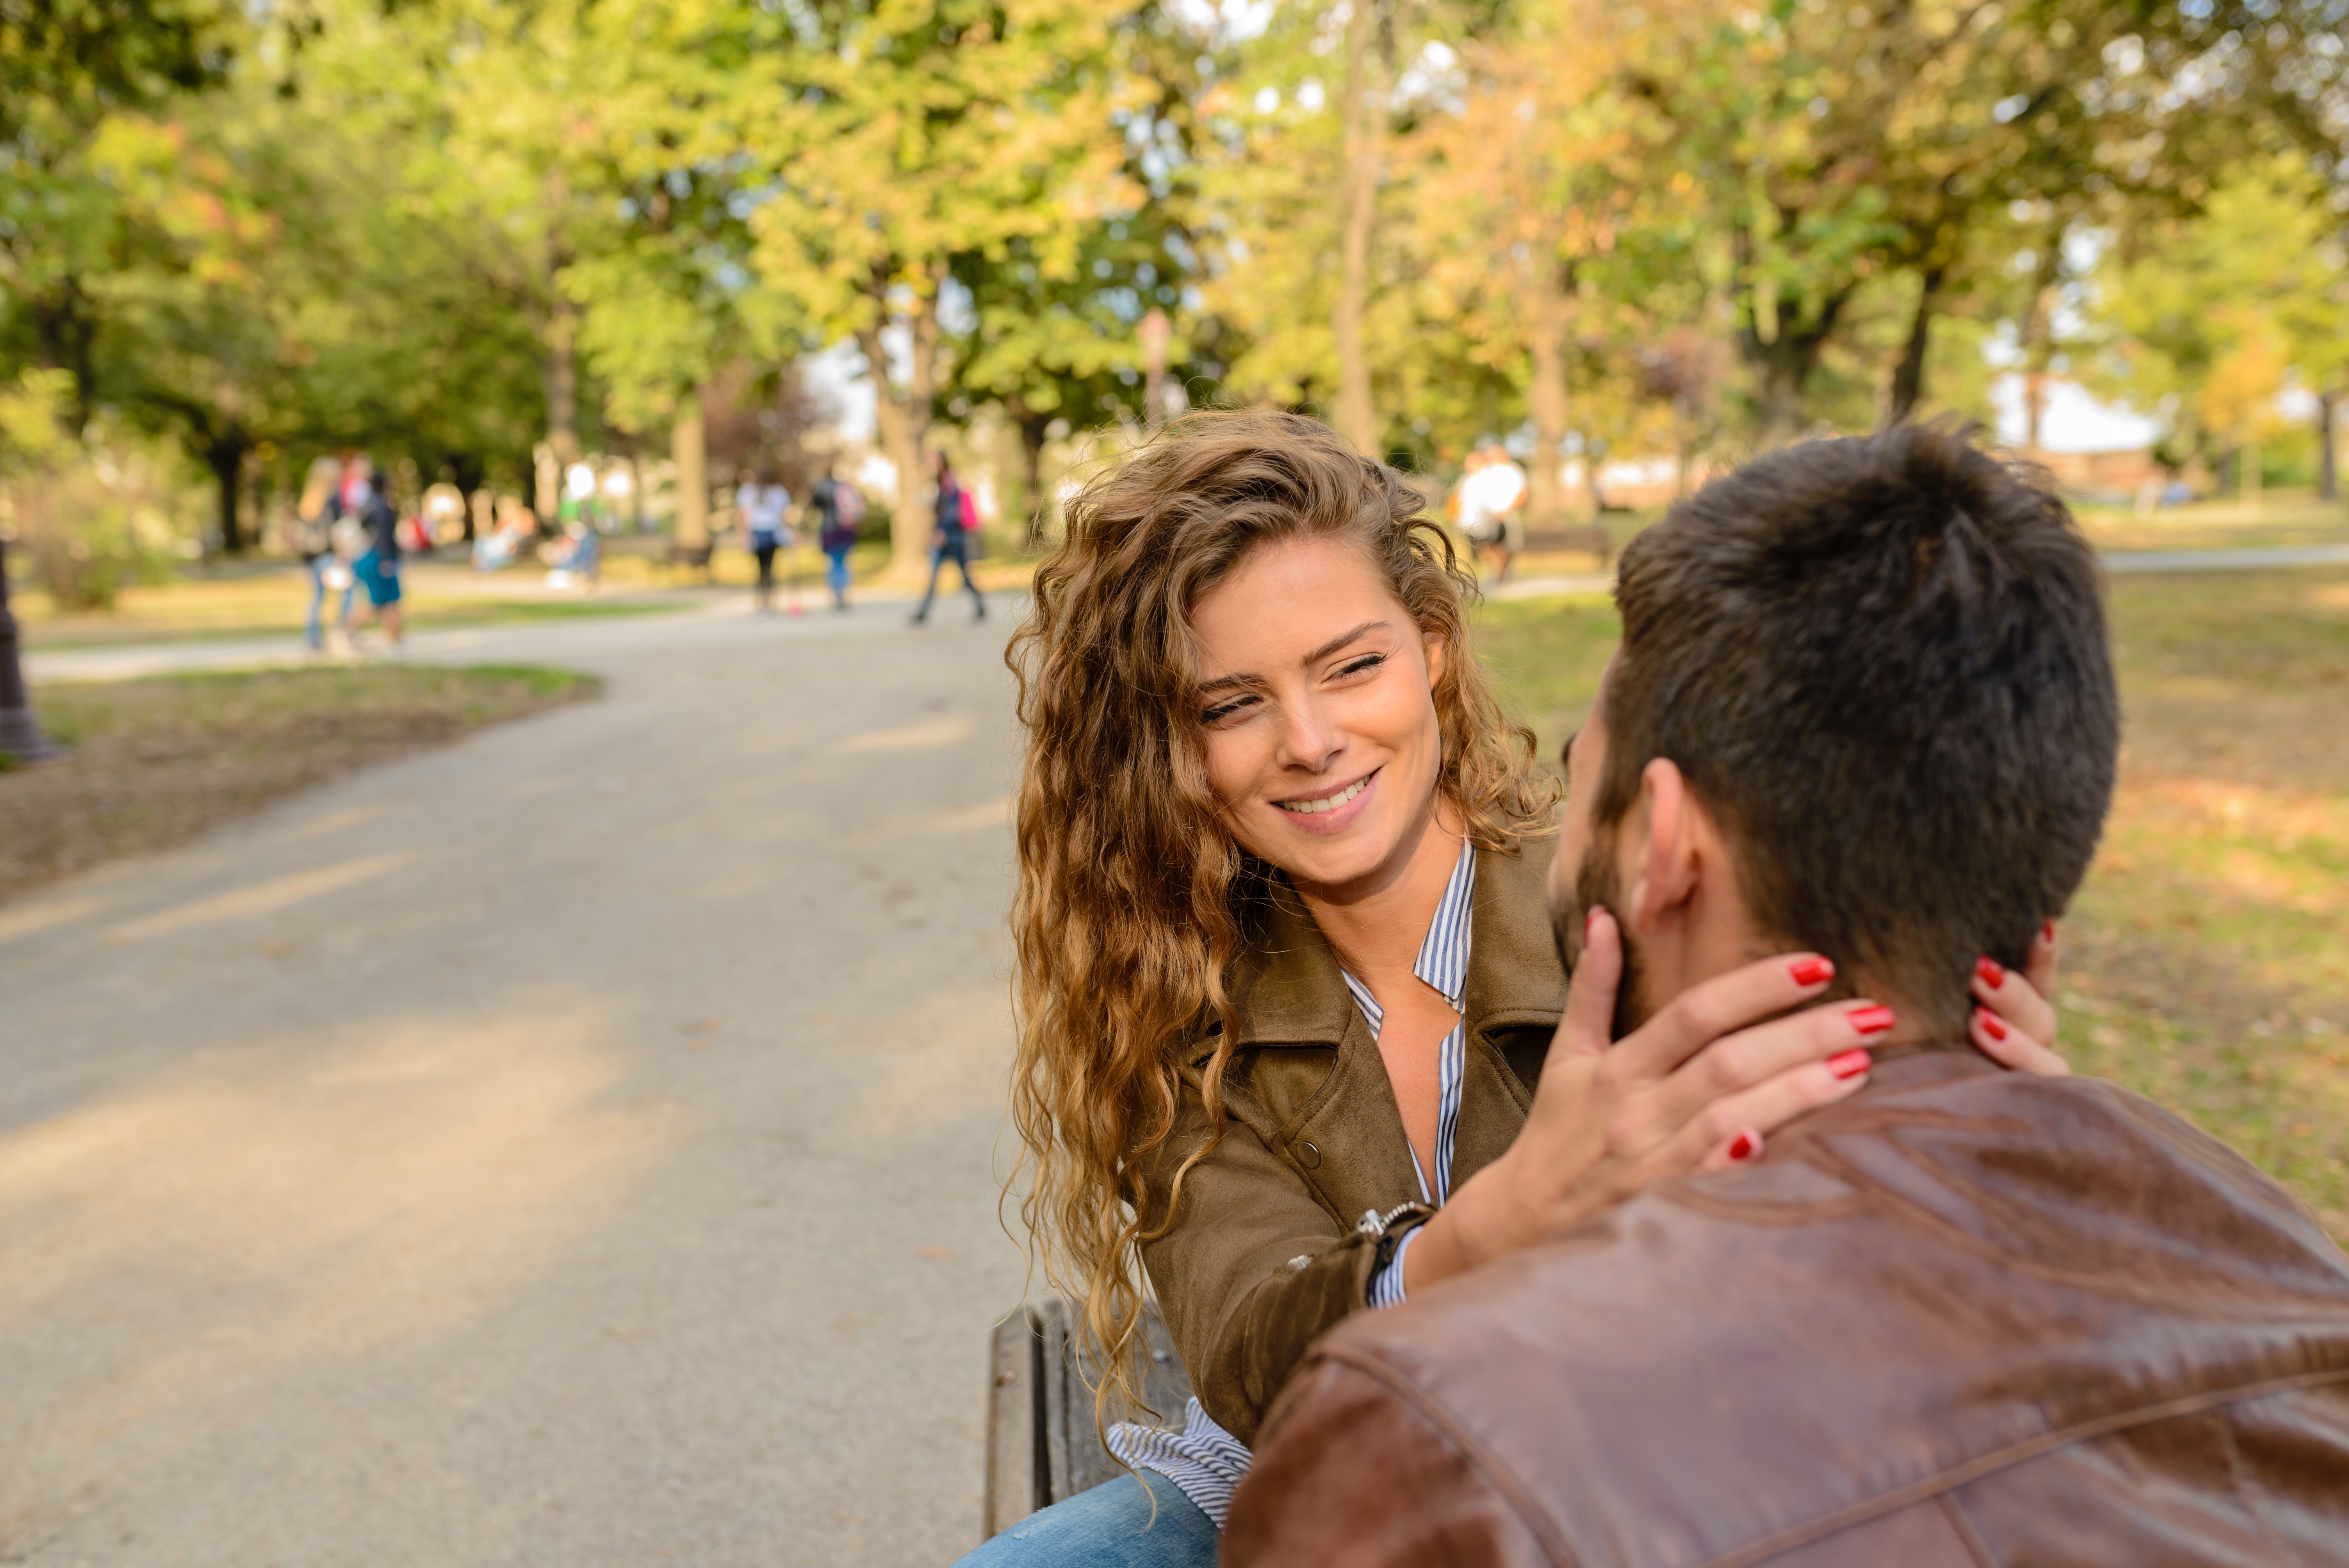
photograph, people, interaction, tree, fun, love, leaf, photography, friendship, happy, leisure, romance, smile, sunlight, travel, autumn, recreation, plant, gesture, honeymoon, hug, vacation, family, walking